Economic inequality

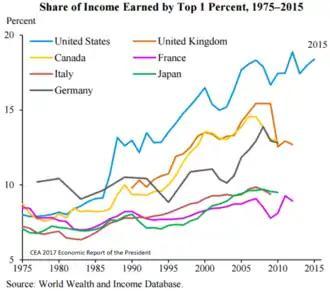
Share of income of the top 1% for selected developed countries, 1975 to 2015

Economic inequality is an umbrella term for three concepts: "income inequality", how the total sum of money paid to people is distributed among them; "wealth inequality", how the total sum of wealth owned by people is distributed among the owners; and "consumption inequality", how the total sum of money spent by people is distributed among the spenders. Each of these can be measured between two or more nations, within a single nation, or between and within sub-populations (such as within a low-income group, within a high-income group and between them, within an age group and between inter-generational groups, within a gender group and between them etc, either from one or from multiple nations).